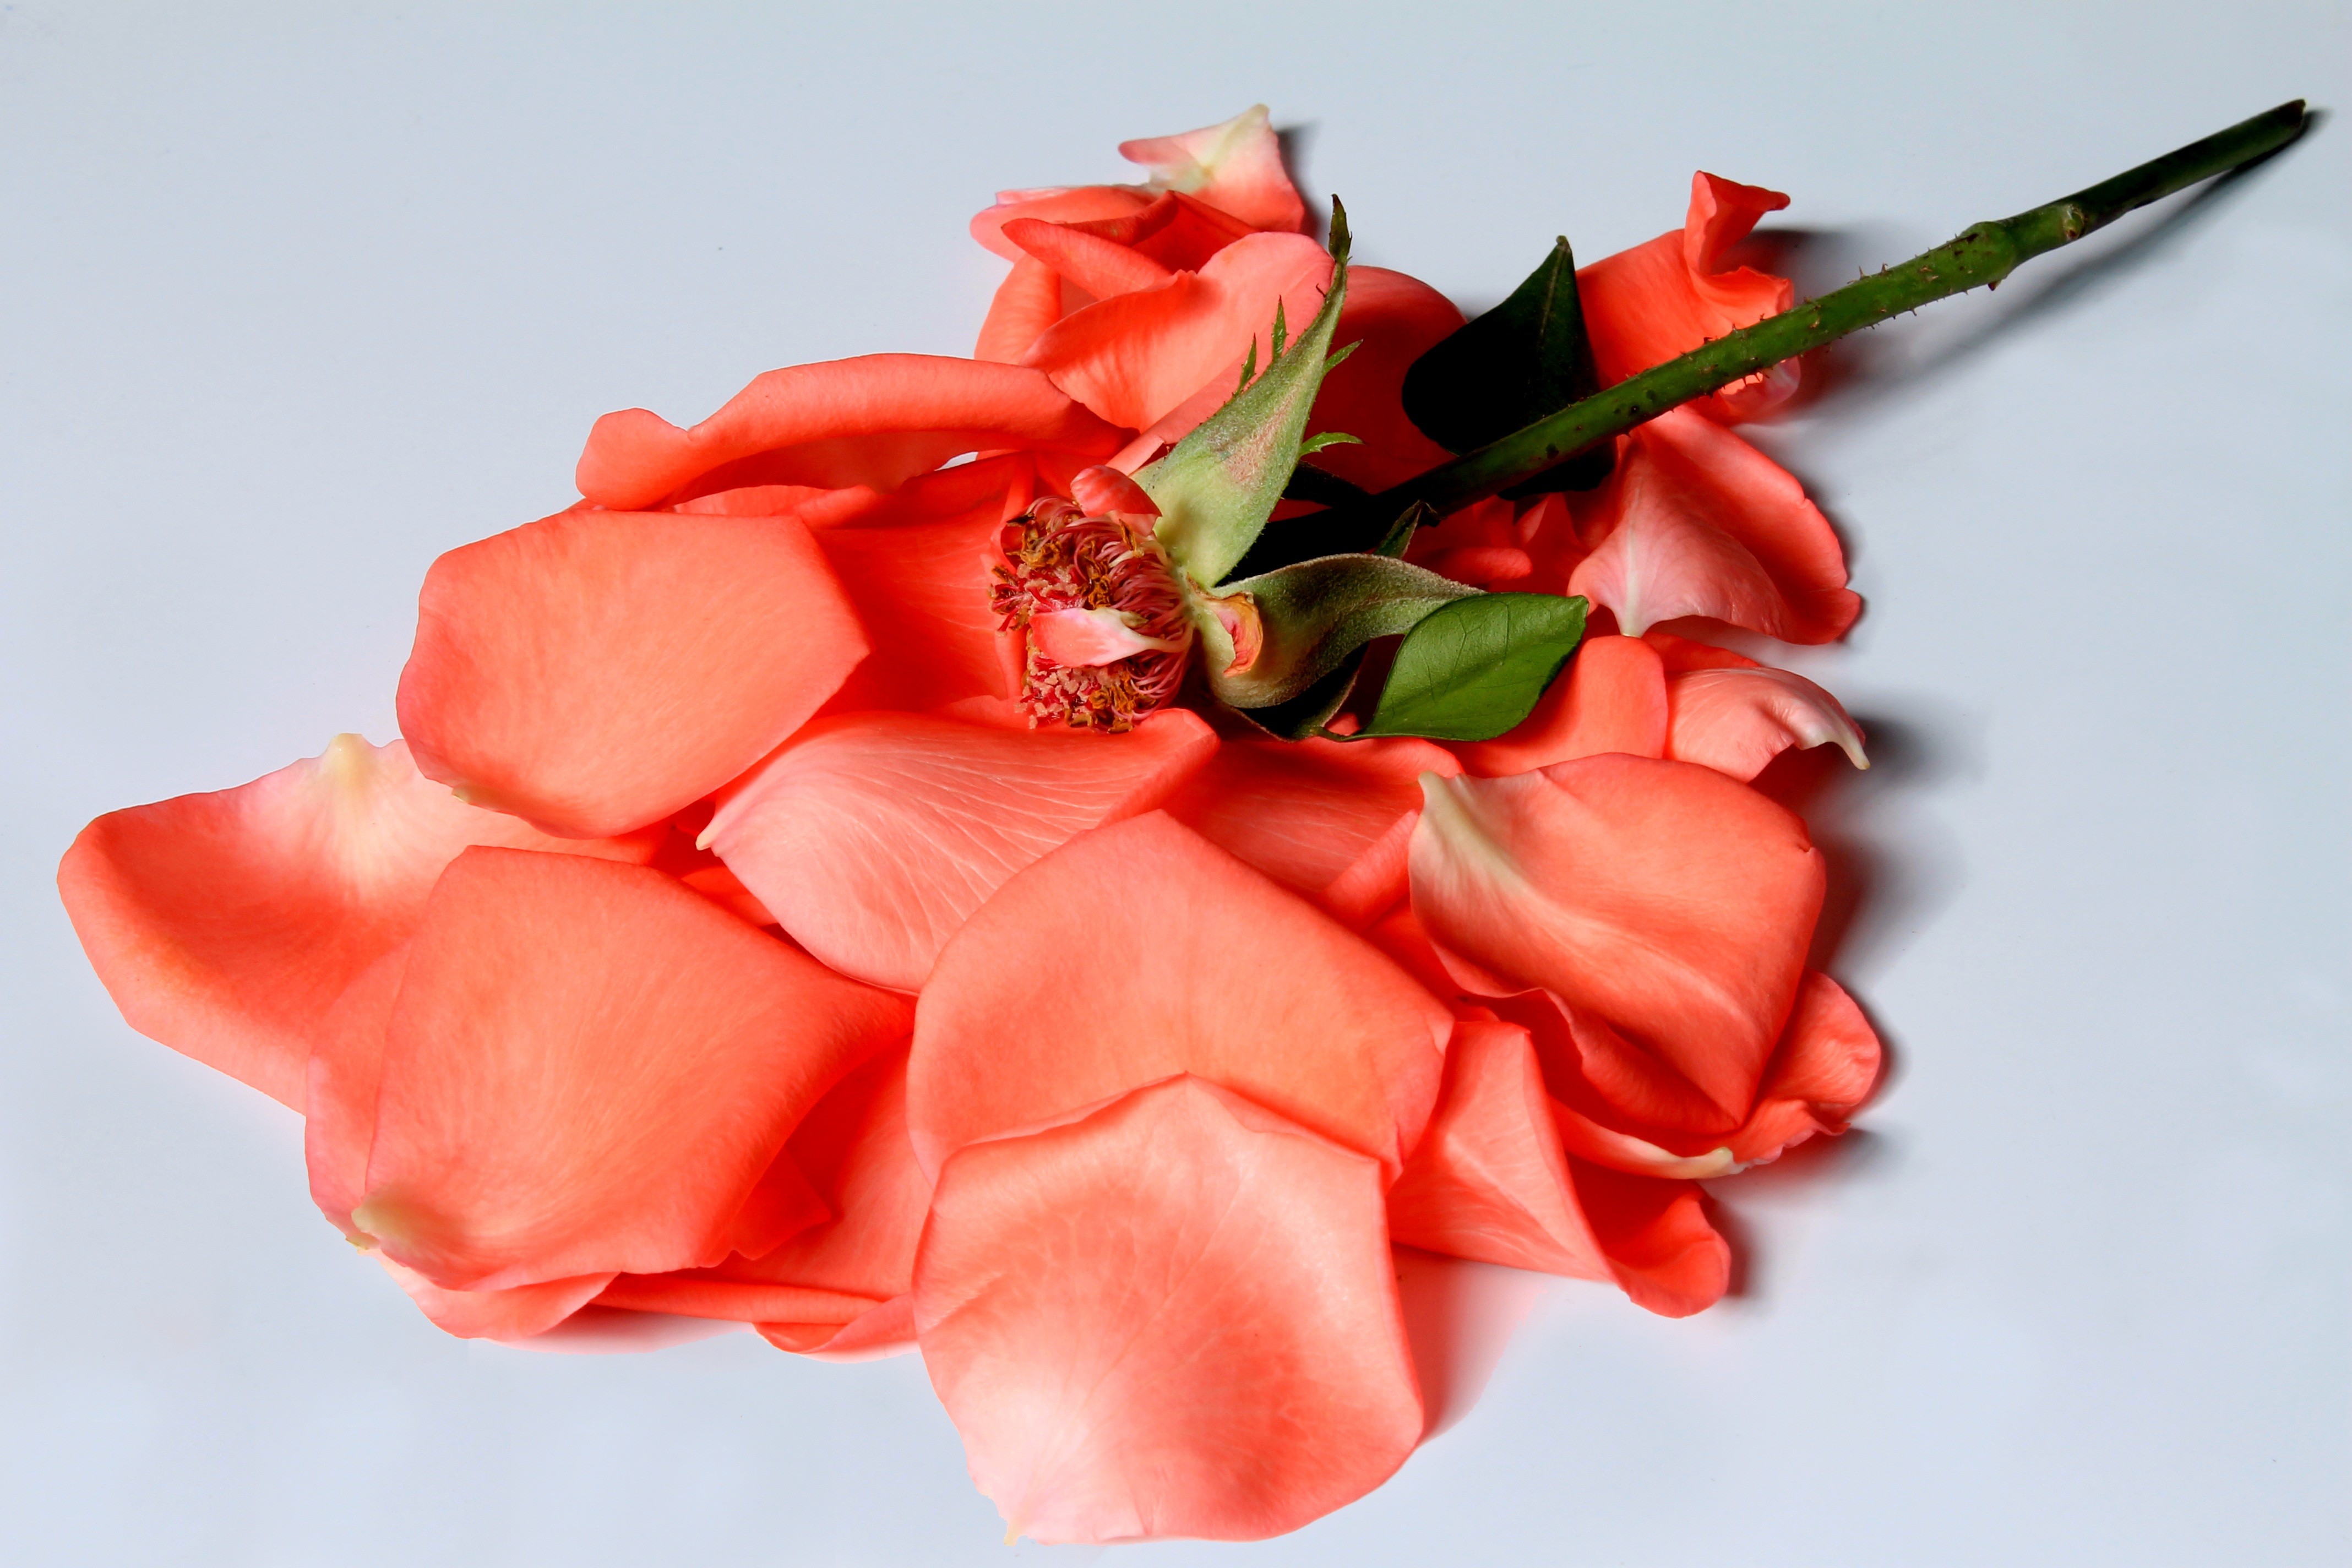
plant, flower, petal, rose, red, pink, red rose, petals, rosa, floristry, flowering plant, garden roses, red petals, flower bouquet, cut flowers, despetalada, land plant